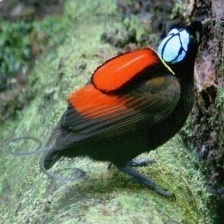
Species: WILSONS BIRD OF PARADISE
Scientific name: CICINNURUS RESPUBLICA